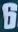
Number: 6